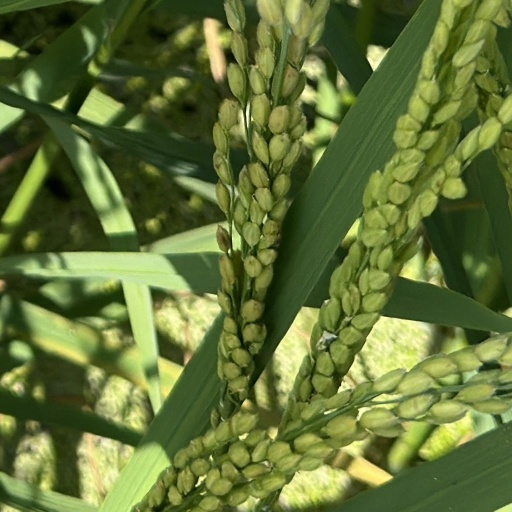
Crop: rice